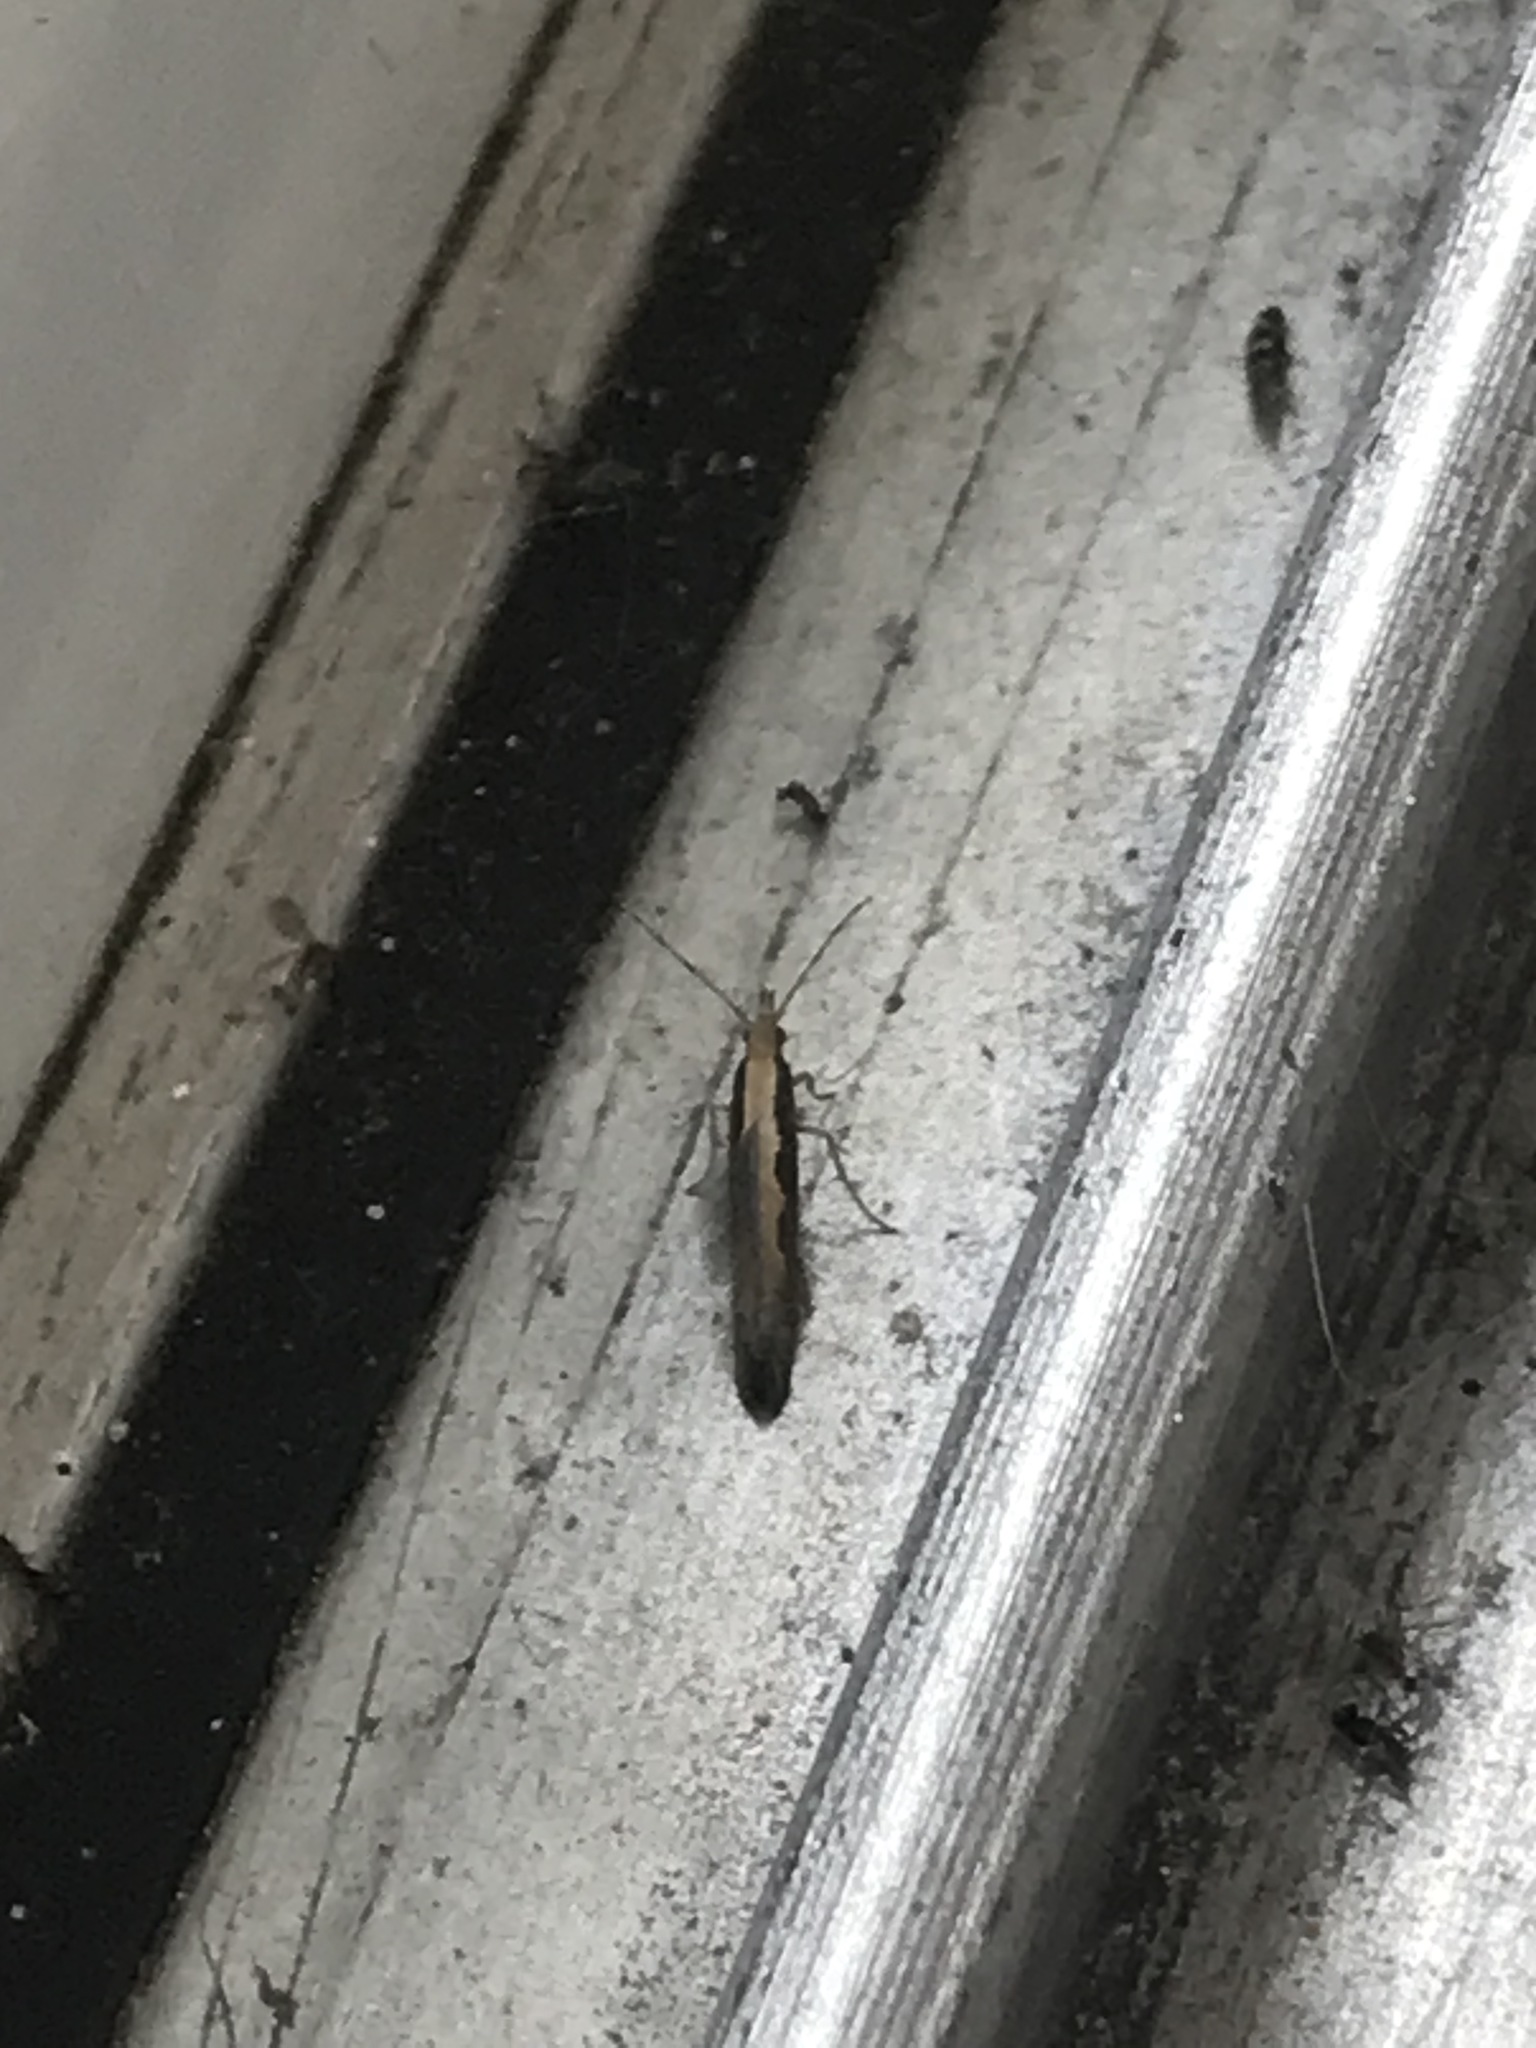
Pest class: diamondback_moth